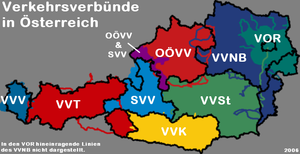
Verkehrsverbund Ost-Region
Østrigs takst- og trafiksamarbejder
Verkehrsverbund Ost-Region er en trafiksammenslutning af den kollektive nærtrafik i Østrigs østlige region. Selskabet har til opgave at koordinere køreplaner og takster indenfor bane, bus og sporvognslinjer.